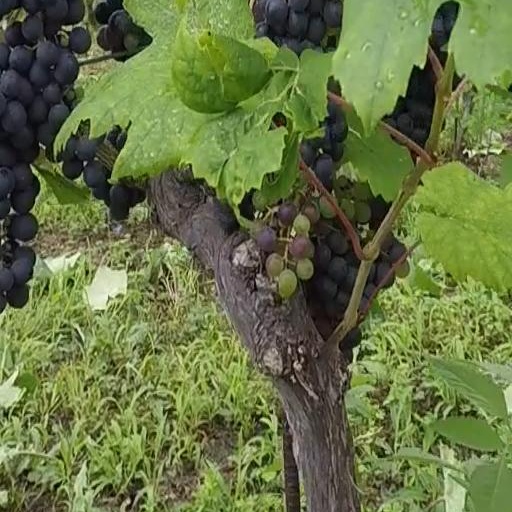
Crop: grape